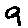
Label: 9